Viatkogorgon

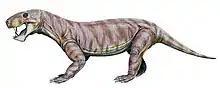
Restoration of "Sauroctonus", showing the more upright stance of gorgonopsians compared to reptiles

In 2004, Tatarinov interpreted the behavior of "Viatkogorgon" based on its skeletal features, which, while being generally similar to those of other gorgonopsians, had certain features that are unique or poorly understood. These concerned features of the locomotor apparatus in particular, which indicated a stage of swimming adaptations, while other features were consistent with those commonly seen in its group. Like other gorgonopsians, it had a long lumbar region of the vertebrae, of which the hindmost vertebrae showed an increased capability for vertical curvature, which was also the case for the neck vertebrae and, unusually, the hind part of the tail region.